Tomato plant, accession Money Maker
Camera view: tilt-top (135 deg); turntable rotation: 150 degrees
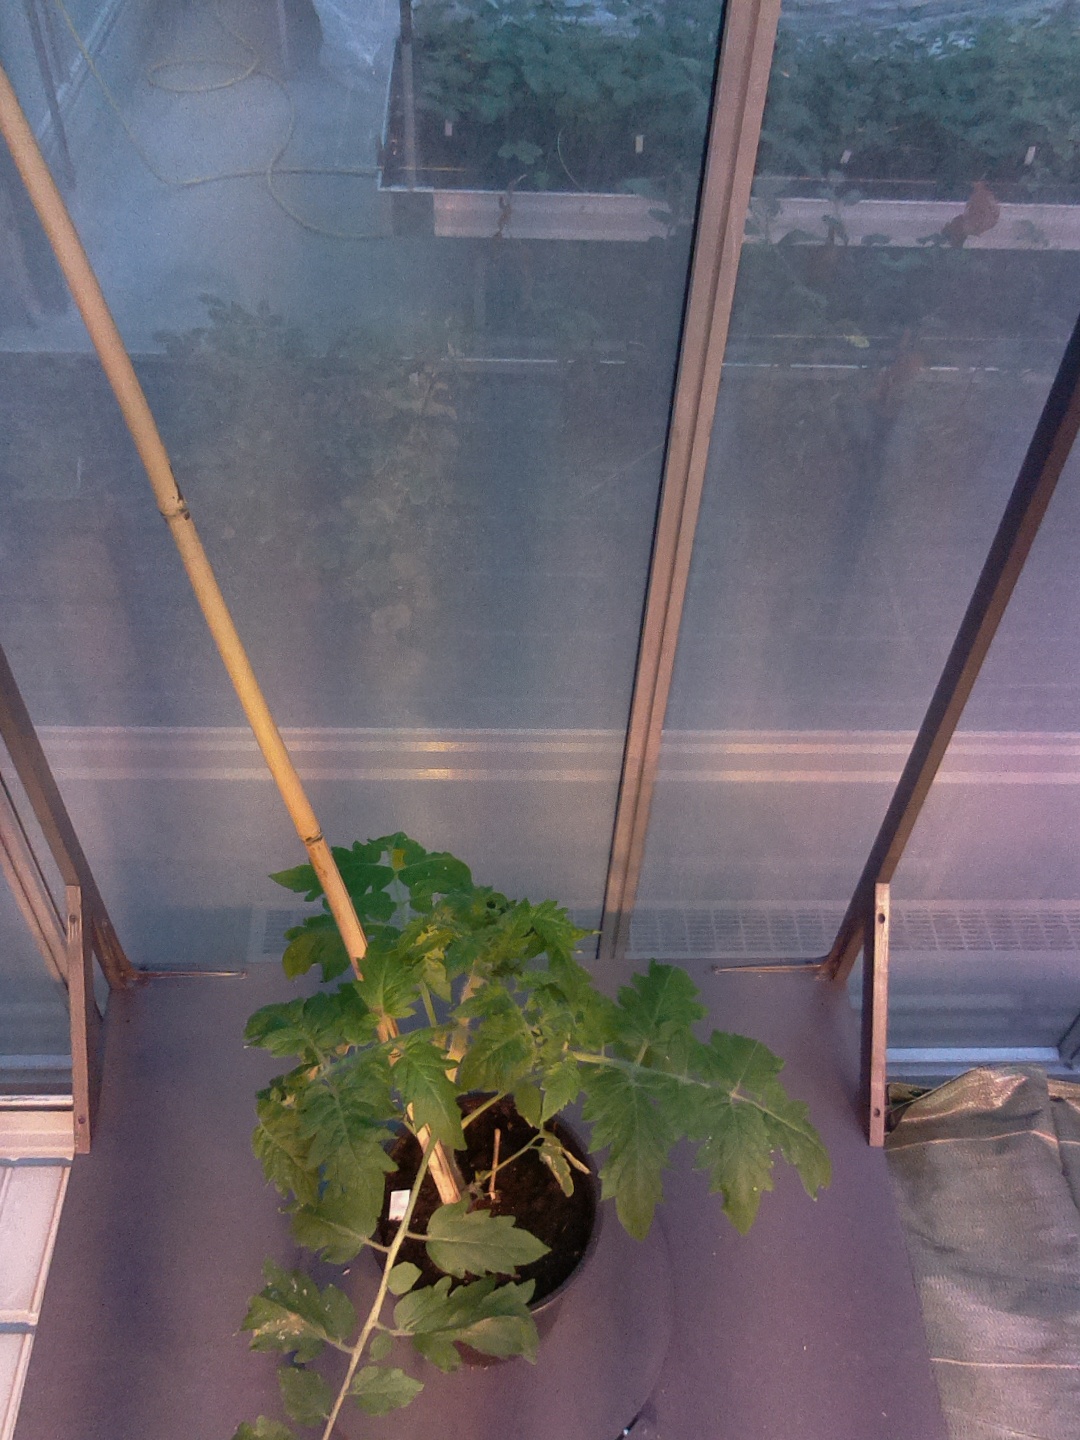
BBCH growth stage 20: First Side shoot start formed